Indian Institute of Cartoonists

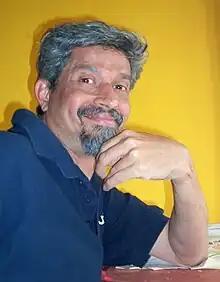
Prakash Shetty, 5 Sept 2008

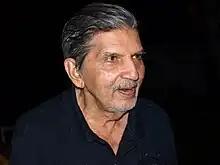
Mario Miranda, 3 Oct 2009

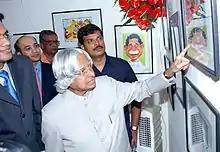
Dr Kalam visited the Indian Cartoon Gallery to inaugurate the exhibition of the cartoons by Shreyas Navare on January 10, 2010

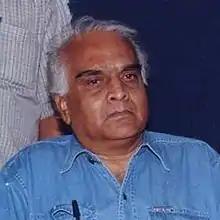
B. V. Ramamurthy, June 30-July 20, 2012

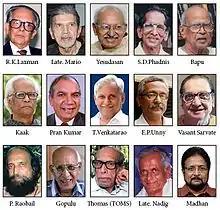
Apart from the exhibition "Famous Fifteen", IIC also felicitated these 15 leading cartoonists with Lifetime Achievement Awards for the excellency in cartooning.

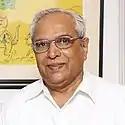
V. G. Narendra, 1 Mar 2014

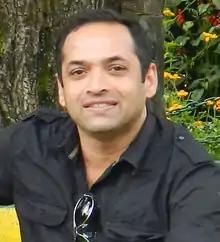
Satish Acharya, 31 Jan 2015

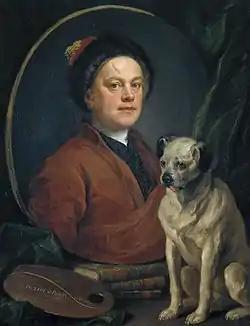
William Hogarth, 1 July 2015

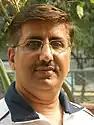
Shekhar Gurera, 7-28 Jan 2017

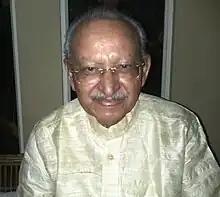
Yesudasan, Apr 8-22, 2017

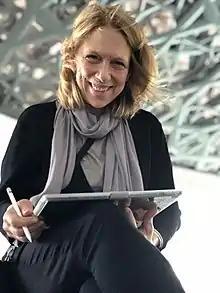
Liza Donnelly, Apr 7-28, 2018

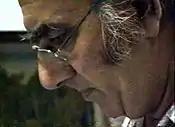
Sudhir Dar, 11-25 Jan 2020

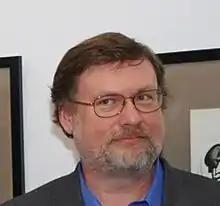
Daryl Cagle, 6-27 Mar 2021

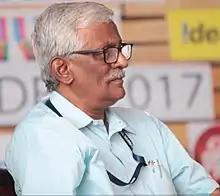
E. P. Unny, 04-21 Jun 2022

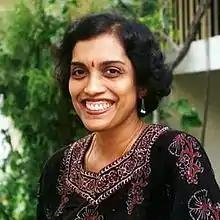
Maya Kamath (1951 - 2001)

The "Maya Kamath Memorial Awards"(MKMA : 2008-2021) Competition for excellence in political cartoons and Best Budding Cartoonists award was started in 2008. IIC is also organising MKMA competition. These awards have been instituted by the family of late cartoonist Maya Kamath"(1951-2001)". The jury for selecting best cartoons for the awards includes Girish Karnad, S. G. Vasudev, B. G. Gujjarappa and Satish Acharya.